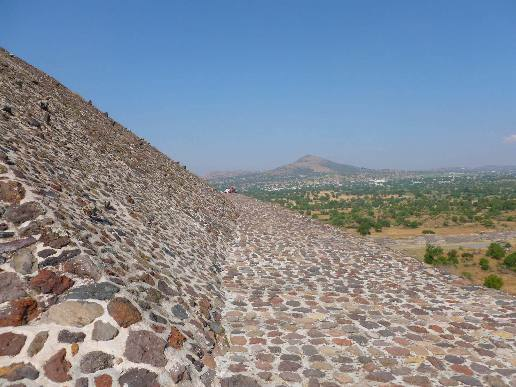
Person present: No